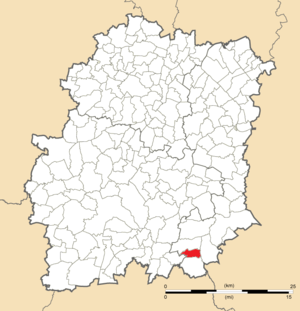
Carte de position de Prunay-sur-Essonne en Essonne (91)
Prunay-sur-Essonne est une commune française située à cinquante-six kilomètres au sud-est de Paris dans le département de l'Essonne en région Île-de-France.